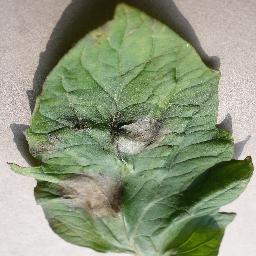
Label: Tomato___Late_blight